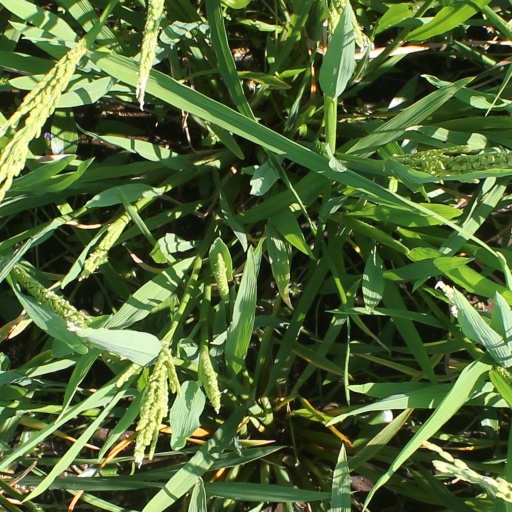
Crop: rice